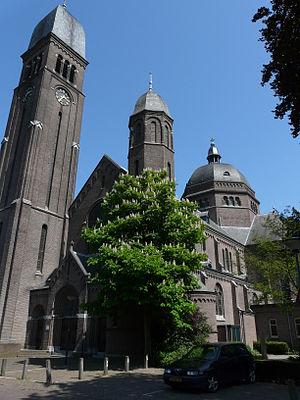
Helmond est une ville et commune des Pays-Bas de la province du Brabant-Septentrional.